List of regicides of Charles I

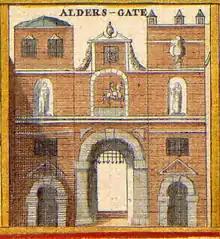
An old illustration of the Aldersgate, 1650

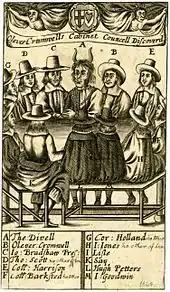
Illustration in a satirical book from the 1660s. The devil sits with eleven men: nine regicides and two chaplains who supported the execution of Charles I. (Oliver Cromwell;John Bradshaw, Thomas Scott, Colonel Thomas Harrison, Colonel John Barkstead, Cornelius Holland, John Jones, John Lisle, William Say, Hugh Peters, John Goodwin).

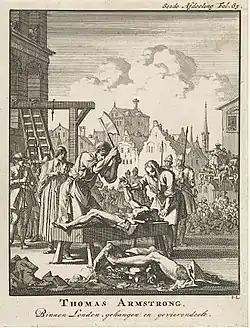
A 1698 etching showing the fate for those convicted of High Treason. The executed were hanged, drawn and quartered, as was the case for Rye House Plotter Thomas Armstrong in 1664.

Of those who were listed to receive punishment, 24 had already died, including Cromwell, John Bradshaw, the judge who was president of the court, and Henry Ireton. They were given a posthumous execution: their remains were exhumed, and they were hanged, beheaded and their remains cast into a pit below the gallows. Their heads were placed on spikes above Westminster Hall, the building where the High Court of Justice for the trial of Charles I had sat. In 1660, six of the commissioners and four others were found guilty of regicide and executed. One was hanged and nine were hanged, drawn and quartered.